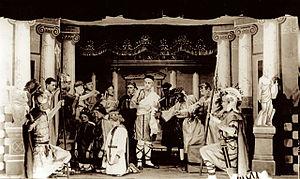
La pièce de théâtre Les chrétiens aux lions, présentée au Collège Sacré-Coeur de Bathurst en 1930.
Le théâtre acadien est le théâtre produit en Acadie ou considéré comme tel. La dramaturge la plus connue est Antonine Maillet, dont la pièce de théâtre La Sagouine a été présentée plus de deux mille fois avec Viola Léger en tant qu'unique comédienne.
Le campus de Bathurst du Collège communautaire du Nouveau-Brunswick est un établissement d'enseignement post-secondaire situé à Bathurst, au Nouveau-Brunswick. Il est l'héritier du Collège Sacré-Cœur, fondé en 1899 à Caraquet, détruit dans un incendie en 1914 et reconstruit à Bathurst en 1921.